Hamilton Fish

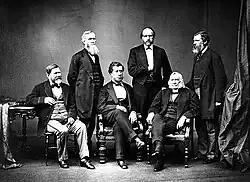
An 1871 portrait, "Brady", depicting the American High Commissioners meeting in Washington D.C., with Fish as chairman

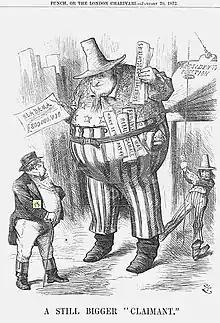
John Bull dwarfed by "Alabama Claim" in Joseph Swain's 1871 "Punch—or the London Charivari" cartoon

During the previous administration of President Andrew Johnson, Secretary of State Seward attempted to resolve the "Alabama" Claims with the Johnson-Clarendon convention and treaty. The "Alabama" Claims had arisen out of the American Civil War, when Confederate raiding ships built in British ports (most notably the C.S.S. "Alabama") had sunk a significant number of Union merchant ships. Sumner also stated the Civil War would have ended by 1863 if the British weren't complicit in allowing its blockade runners to smuggle hundreds of thousands of weapons through the Union blockade to the Confederacy. As such, Sumner demanded that Britain pay $2 billion or simply cede Canada to the United States for the "Alabama" Claims.